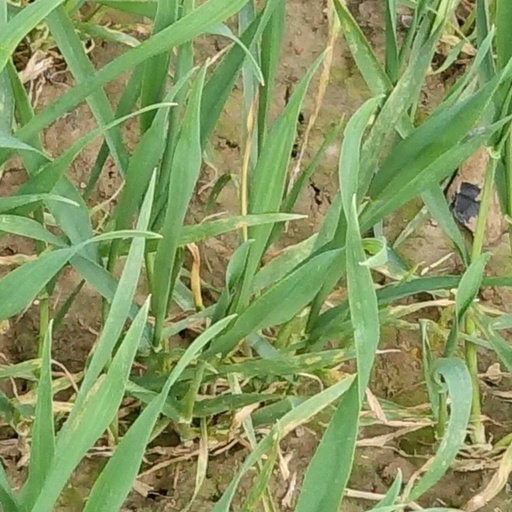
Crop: wheat